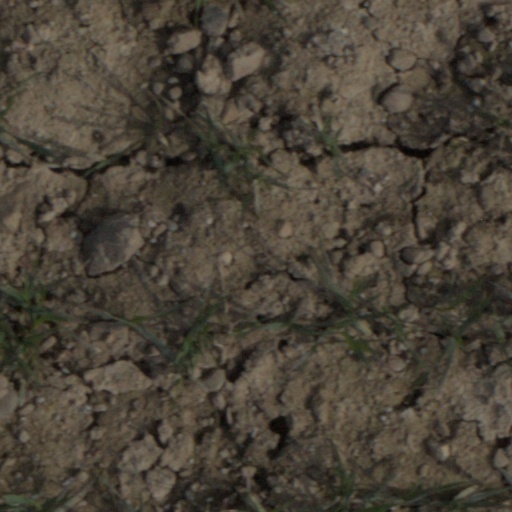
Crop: wheat